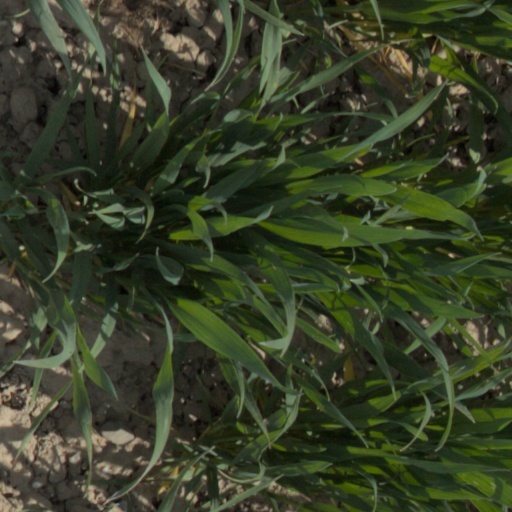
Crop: wheat